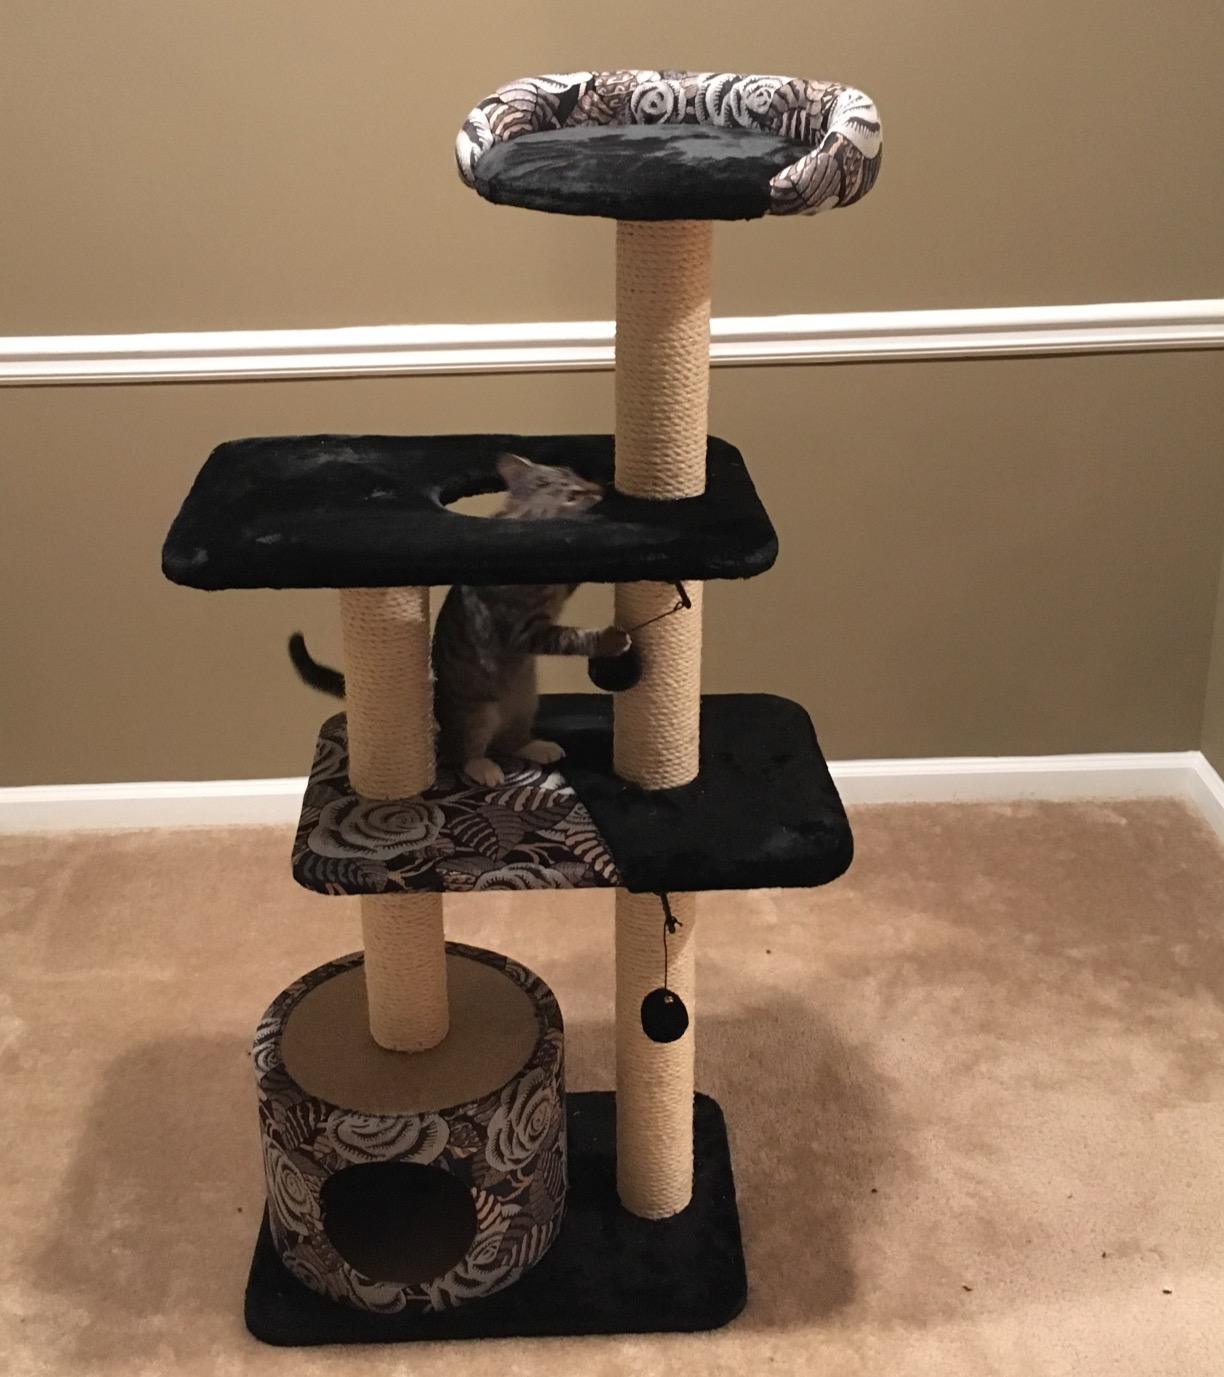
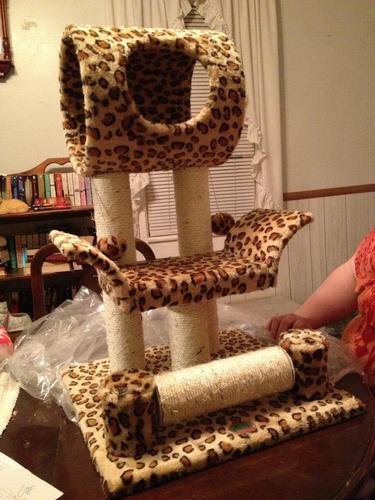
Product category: items_cat tree
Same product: no